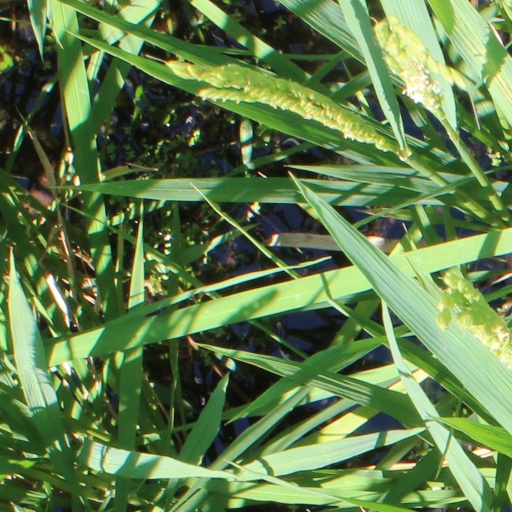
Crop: rice